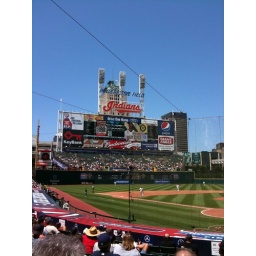
Took this while sitting in my seats behind home base.